Hazelwood Park, South Australia

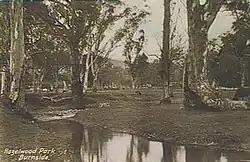
First Creek flowing through Hazelwood Park, 1920

Prior to European settlement, the area that is now Hazelwood Park was part of the traditional lands of the Kaurna people, that stretched from Port Broughton to Cape Jervis. The surrounding area (including the suburbs of Leabrook and Erindale, along with portions of the current suburbs of Burnside) and Hazelwood Park, was originally known by the name Knightsbridge when a village was laid out under that name in 1848. The village was laid out in section 298 in the land between First and Second Creeks. Unlike other more brilliantly designed early villages (such as Beaumont) Knightsbridge was laid out by a Captain Hall, originally from Port Adelaide. He simply divided the land into eight blocks and ran Knightsbridge Road through them. Much of the land was sold to timber merchants, who quickly made use of the suburb's thick bushland. The first house in the suburb, which remains to this day on 12 Hazelwood Avenue, was built by George Taylor, a local grocer, in 1854. Named Knightsbridge House, it was unique in having much of the ground floor situated half-underground to cope with the fierce Australian summers. The total property owned by Taylor amounted to thirty-three acres, which included much of today's suburb. He returned to England in 1856 and leased the property out.